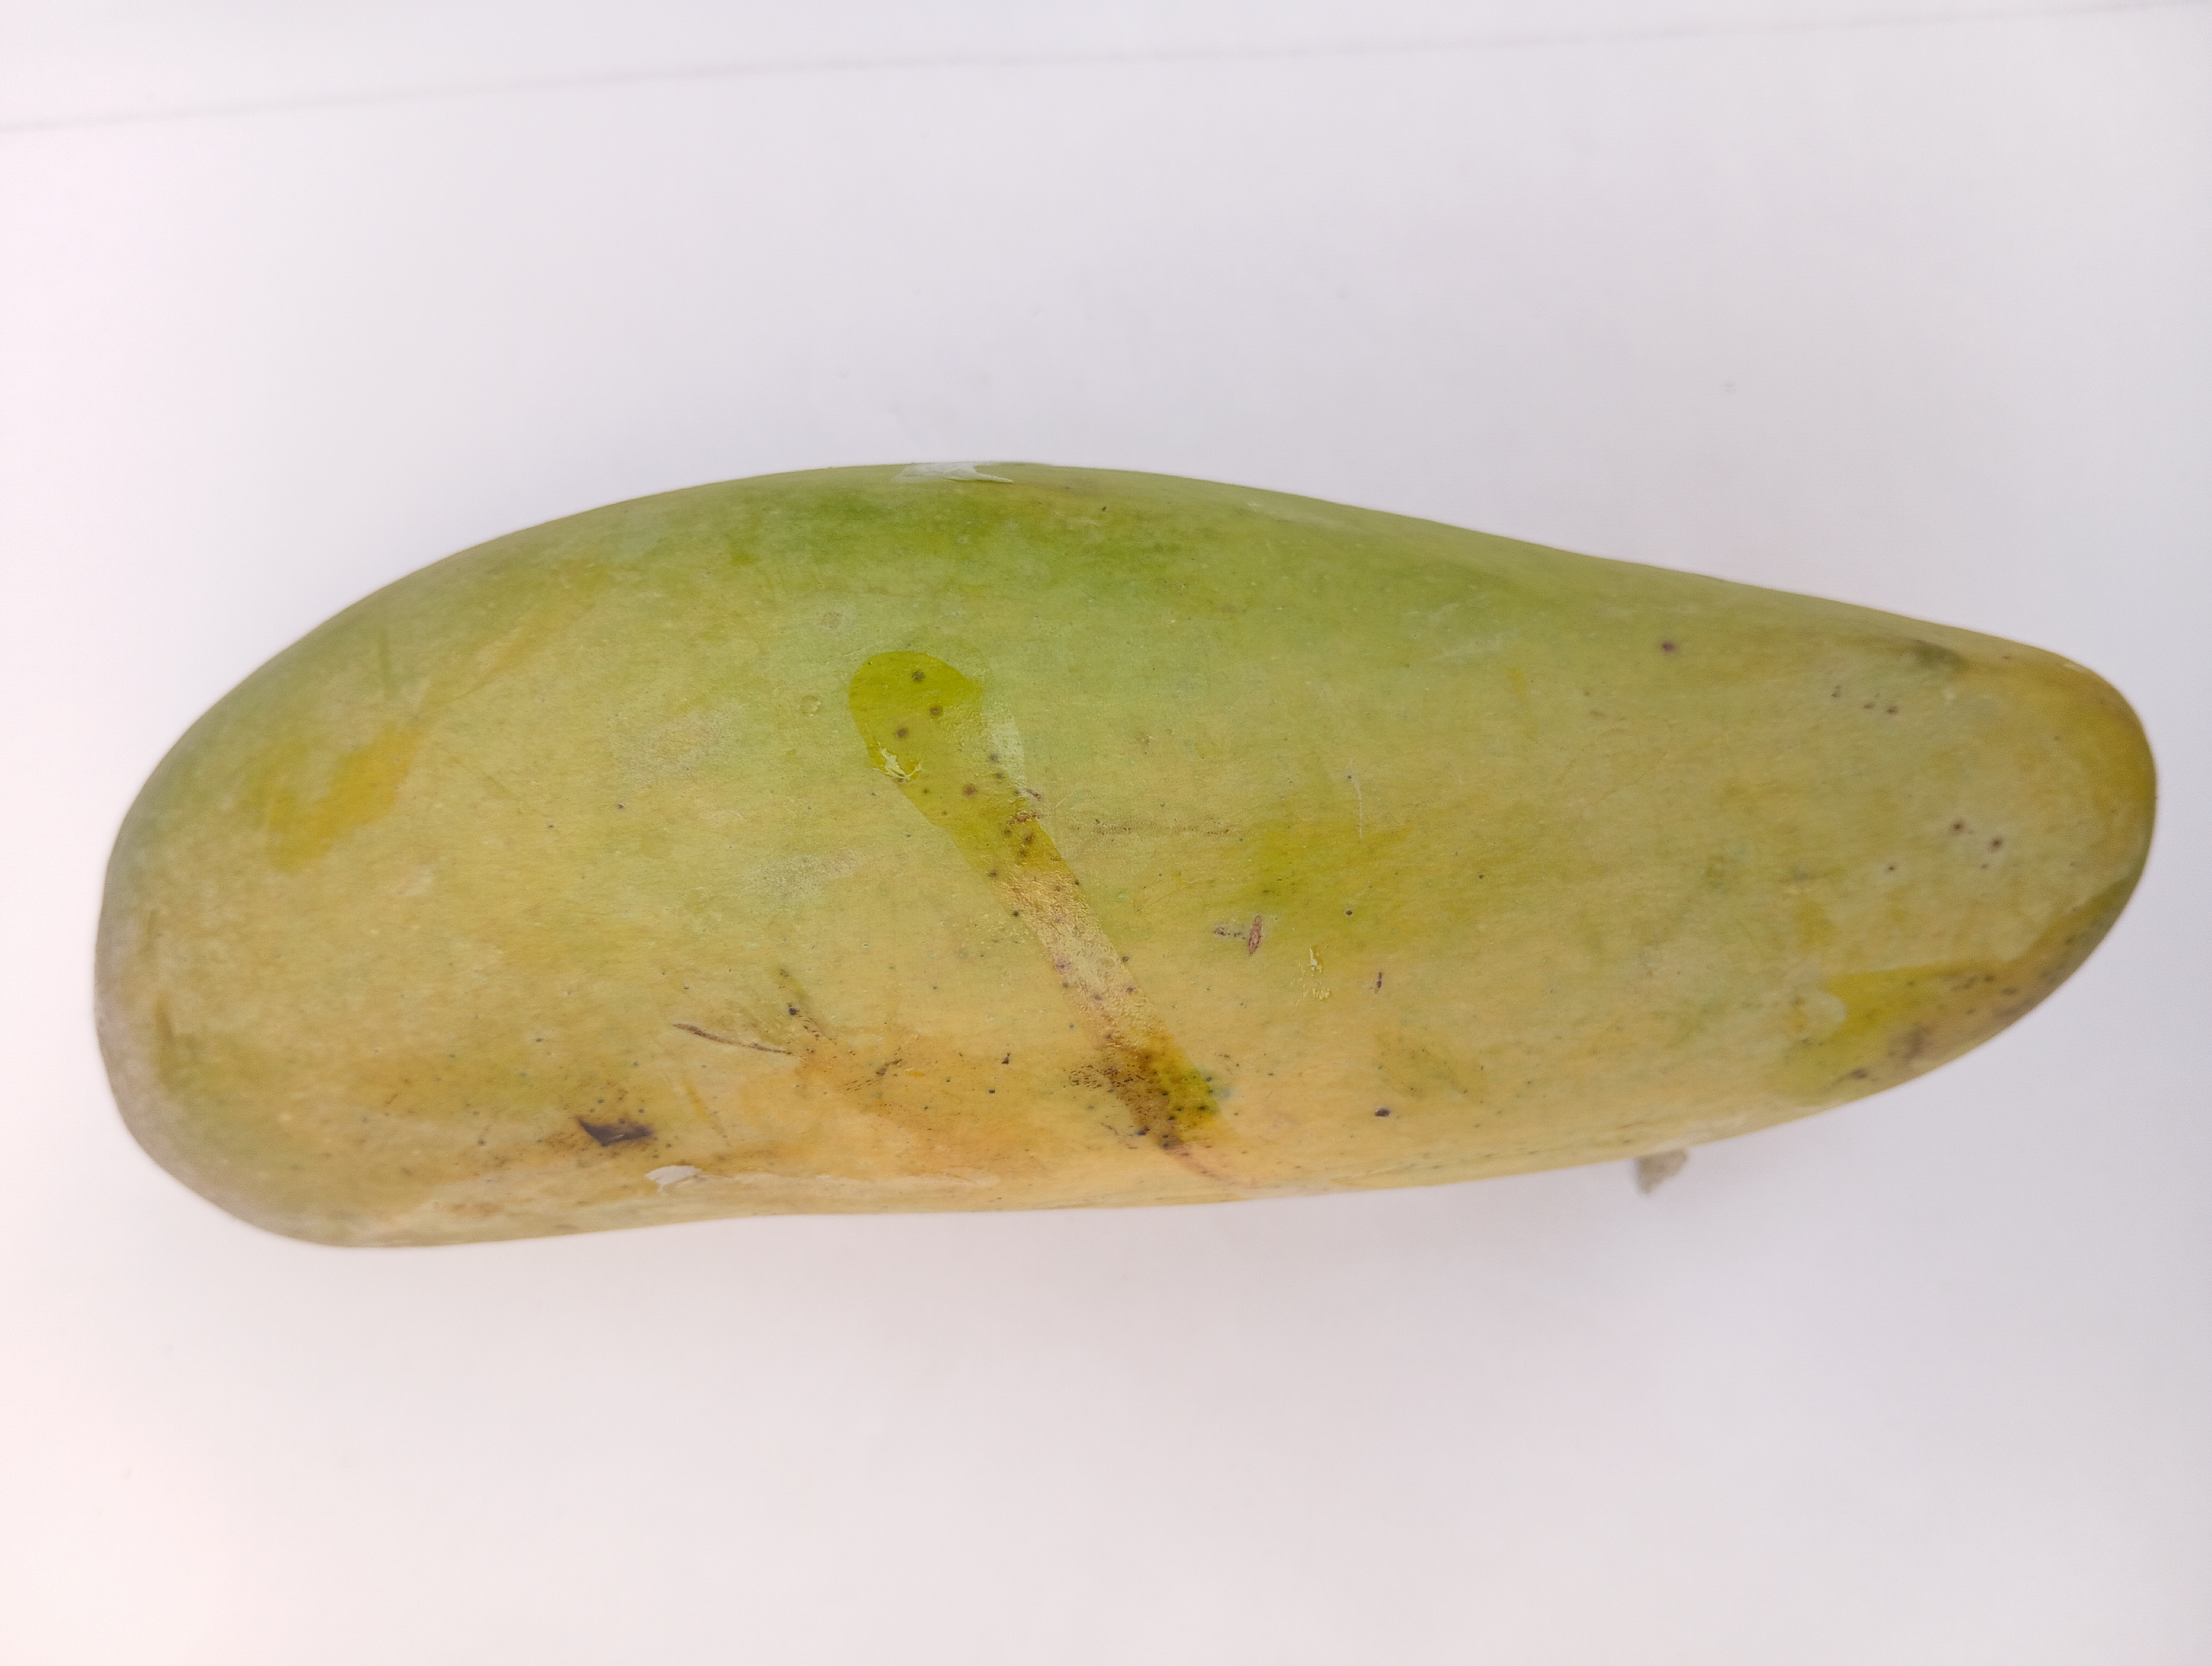
Mango variety: Banana